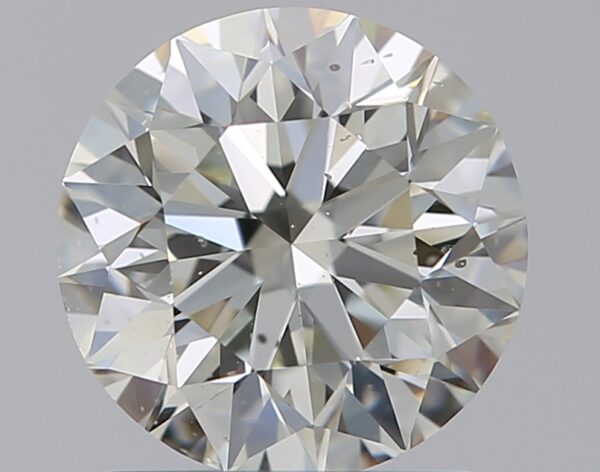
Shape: round
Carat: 1.2
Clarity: SI1
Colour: L
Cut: EX
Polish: EX
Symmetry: EX
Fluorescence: F
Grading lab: GIA
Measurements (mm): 6.7 x 6.75 x 4.27